Gorges de Daluis

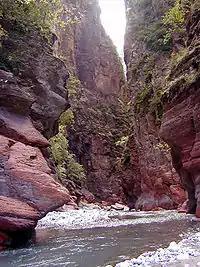
Gorges de Daluis

The Gorges de Daluis is a -long canyon formed by the river Var in the Alpes-Maritimes department in southeastern France. It runs south from Guillaumes to Daluis.